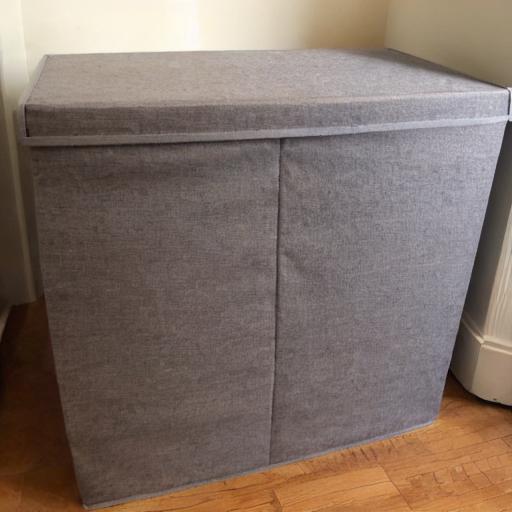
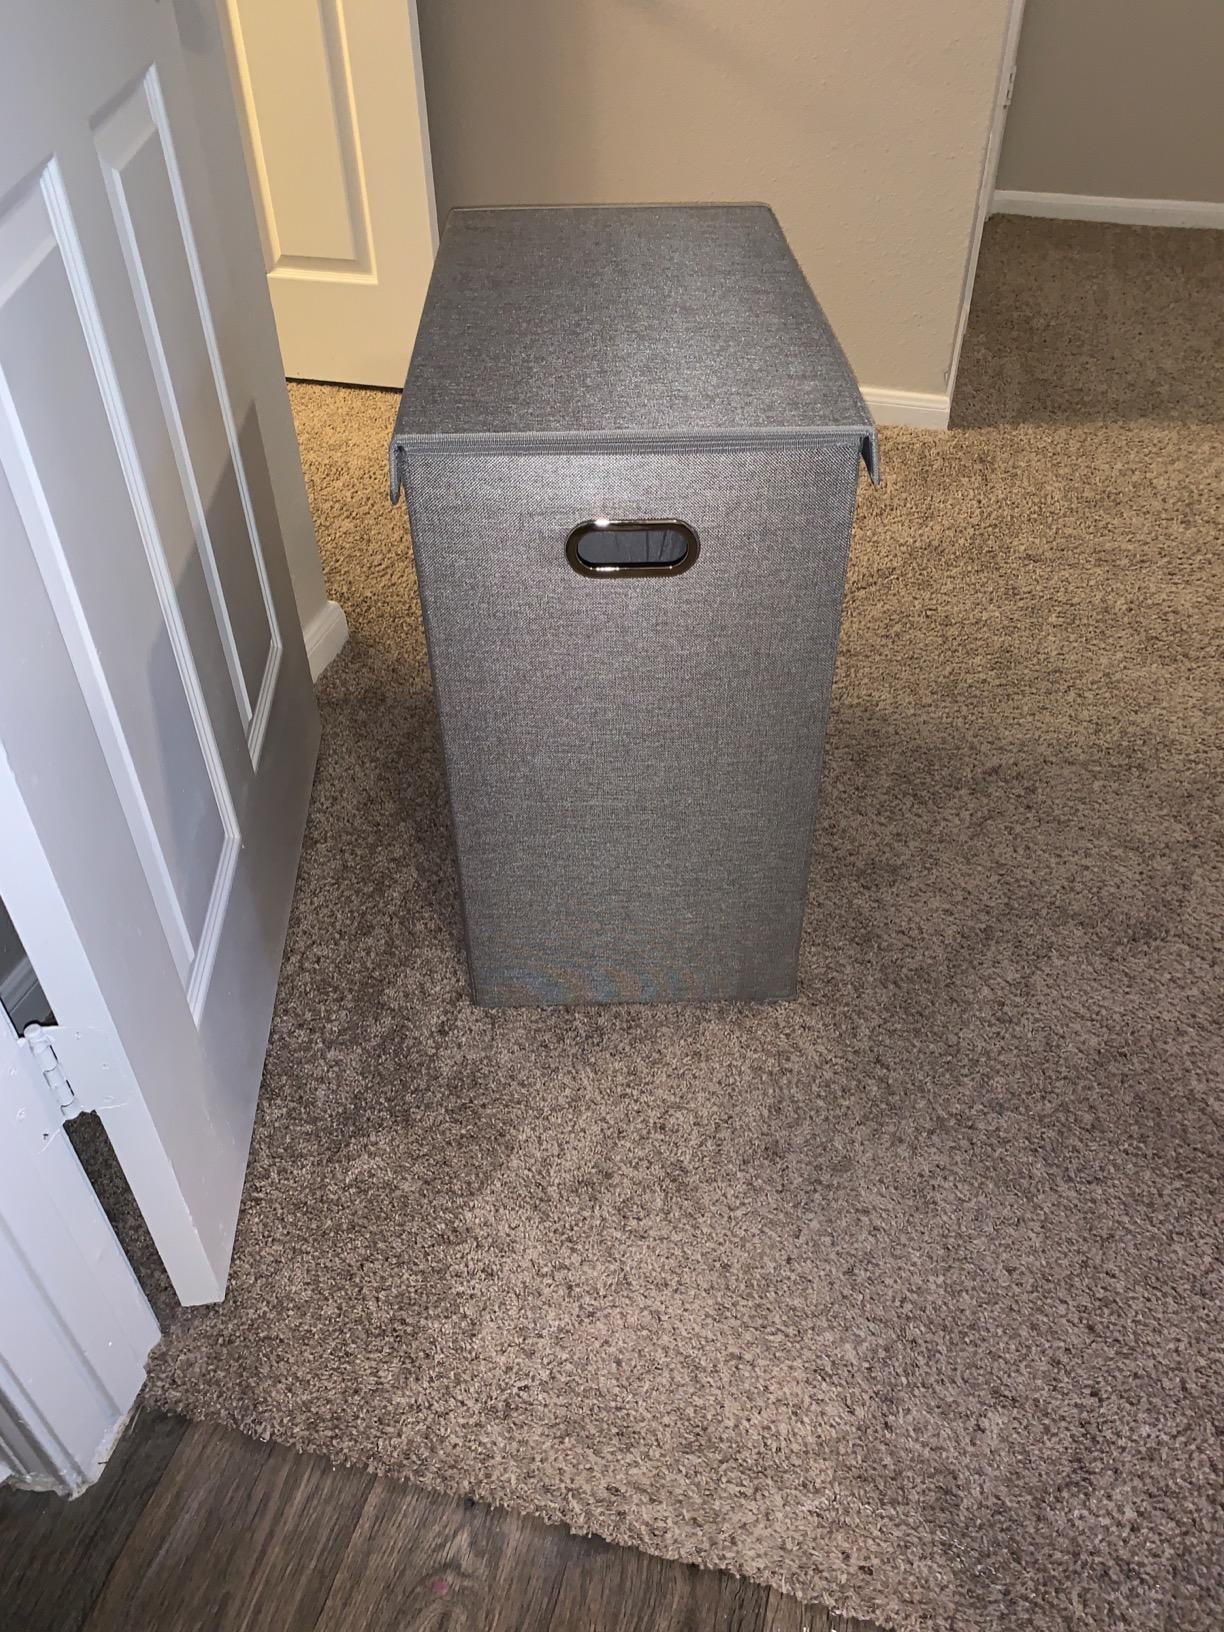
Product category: items_hamper
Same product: no